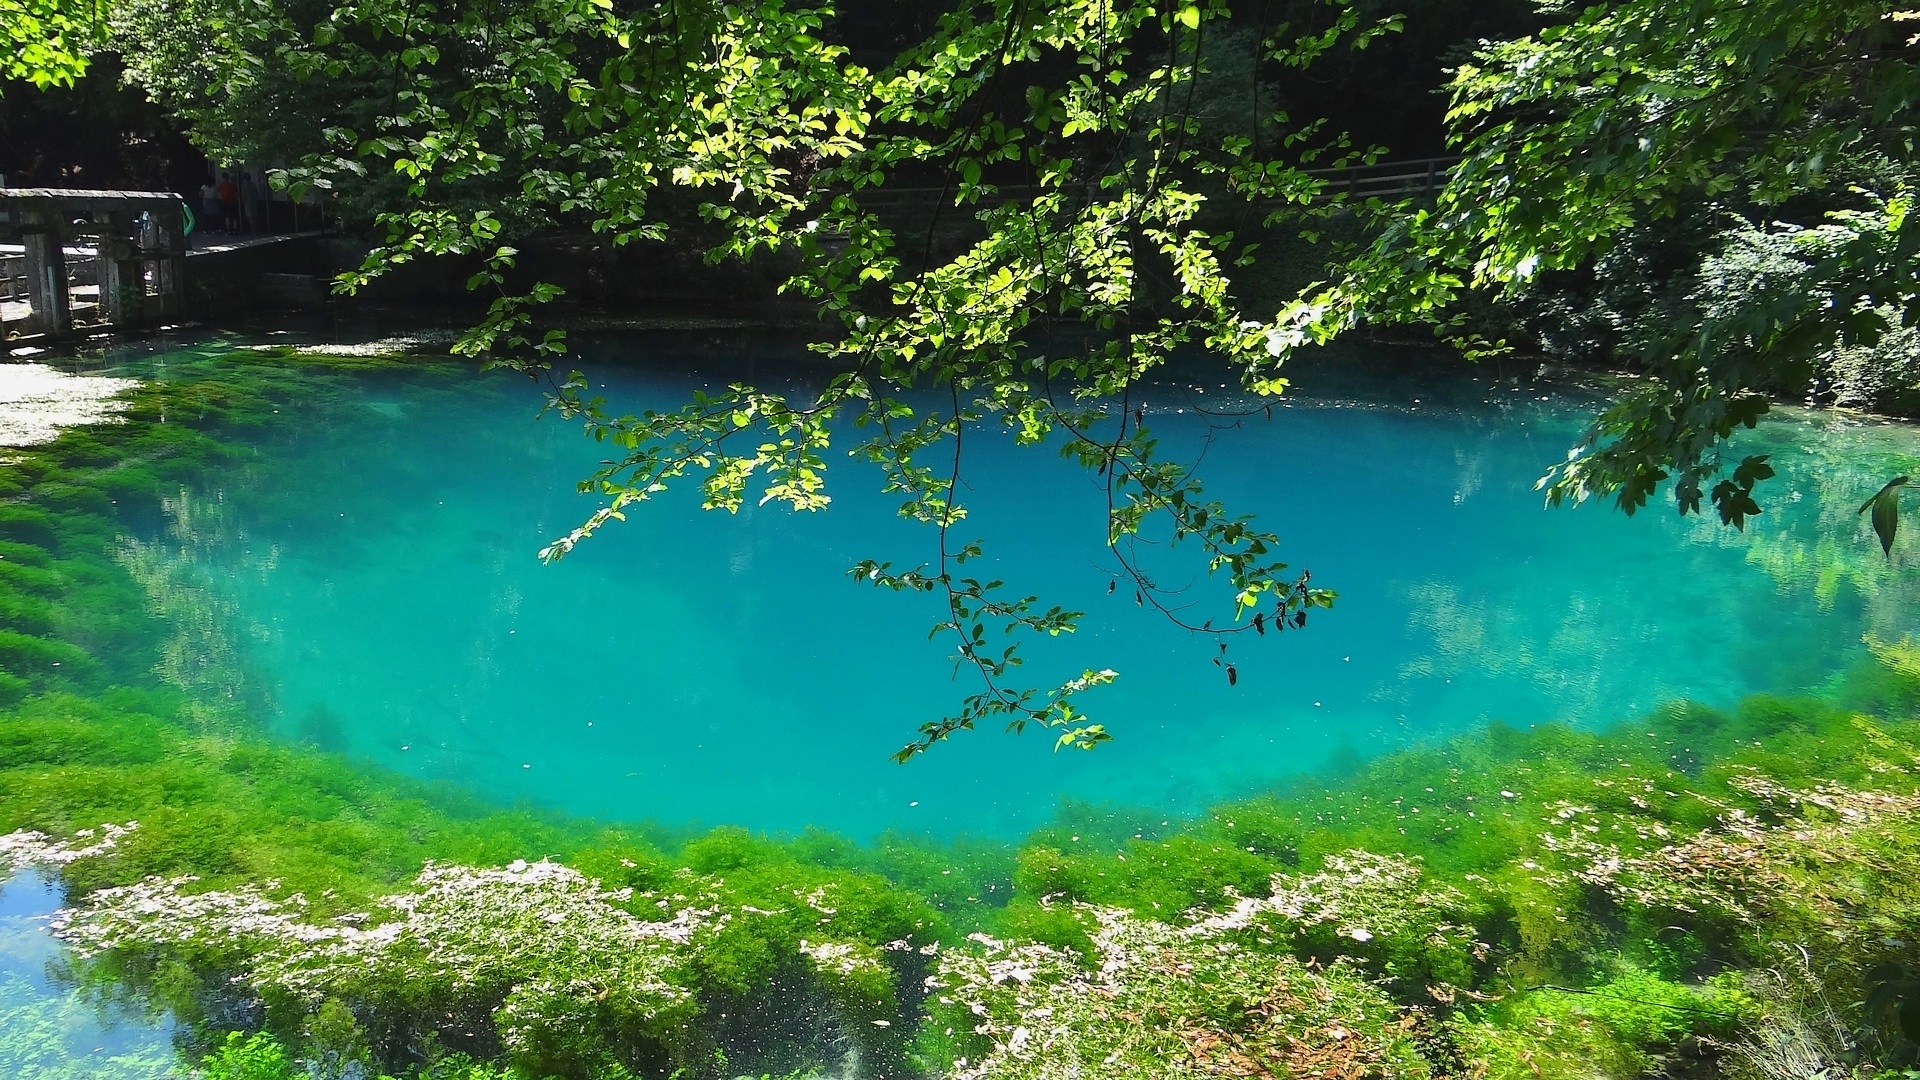
water, lake, pond, jungle, swimming pool, lagoon, garden, body of water, source, vegetation, water feature, origin, blautopf, fish pond, blaubeuren, sch ne lau